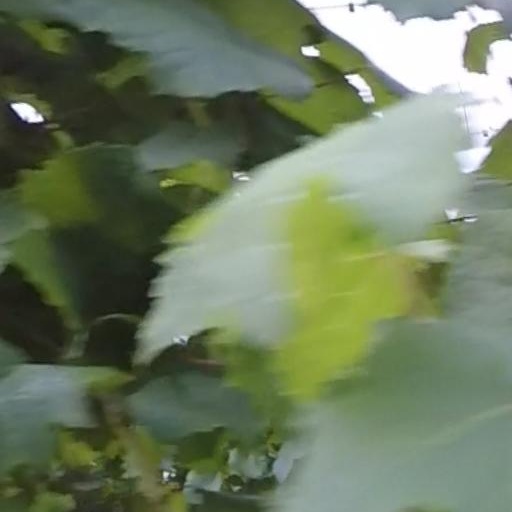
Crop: grape